Janakpur

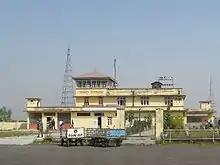
Janakpur Airport Terminal

Accounts from ascetics, pandits, and bards suggest that Janakpur was founded in the early 18th century. The earliest description of Janakpur as a pilgrimage site dates back to 1805. Earlier archaeological evidence of an ancient city's presence has not been found, and there is a lack of evidence to associate the modern-day city of Janakpur with the ancient capital of the Videha kingdom.